Midorikawa Station

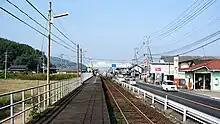
Midorikawa Station in October 2006

is a passenger railway station located in the city of Uto, Kumamoto Prefecture, Japan. It is operated by JR Kyushu.